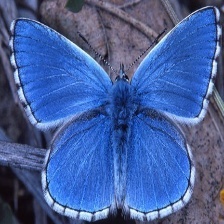
Species: ADONIS
Butterfly family (ImageNet category): lycaenid_butterfly